St. Paul's Catacombs

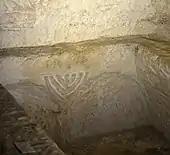
Menorah indicating the presence of Jewish burials

The site is open to the public every day from 09:00 until 17:00. Visitors can access over 20 of the catacombs in the St Paul's cluster. The main complex, covering an area of more than , is so far the largest catacomb ever to be found on the island. It is large enough to have served as a communal burial ground in successive phases of Malta's history. The two halls at the bottom of the entrance stairs show two agape tables (circular tables hewn out of the living rock and used for ceremonial meals commemorating dead relatives).